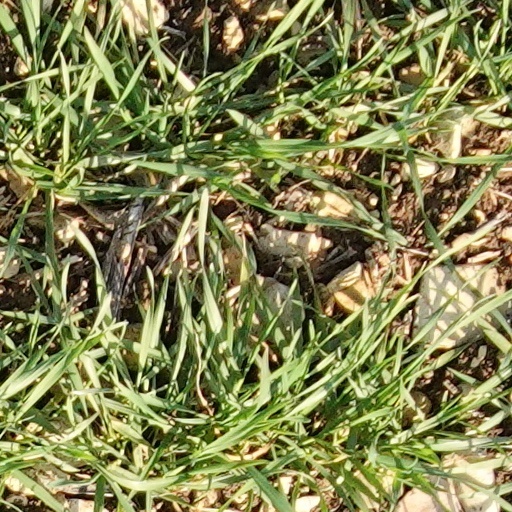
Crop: wheat